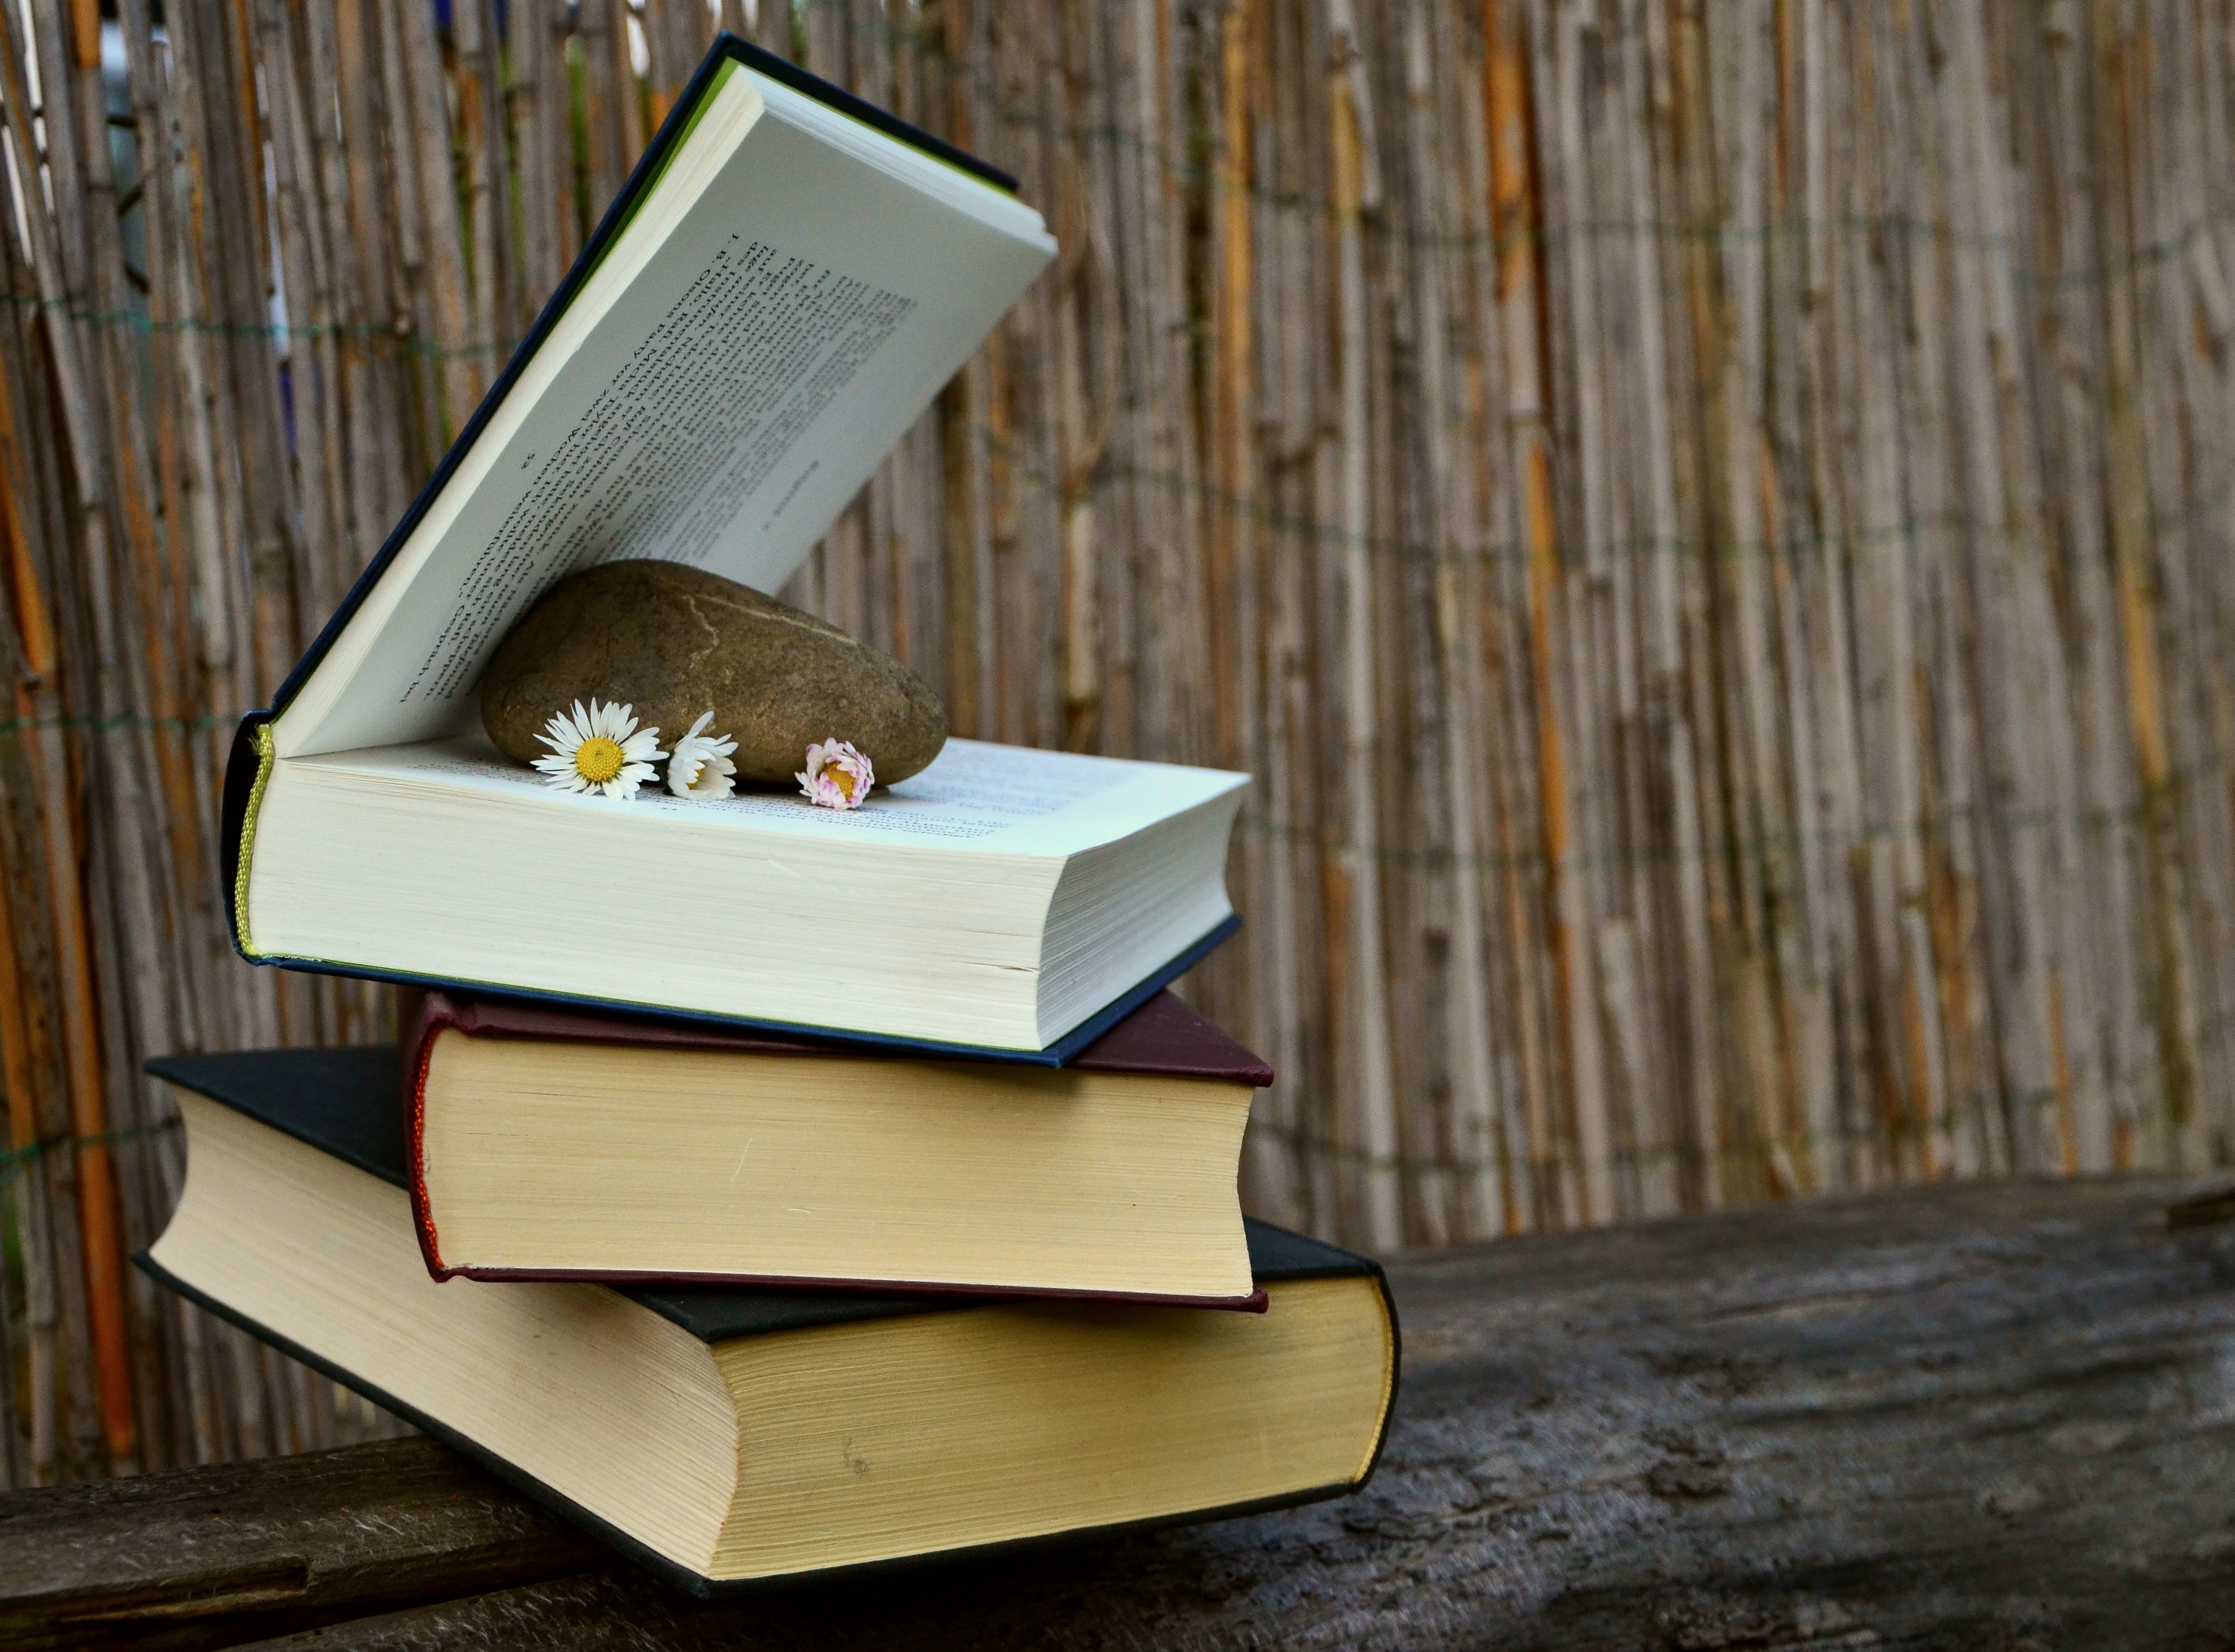
writing, table, read, wood, relax, shelf, furniture, literature, study, books, book pages